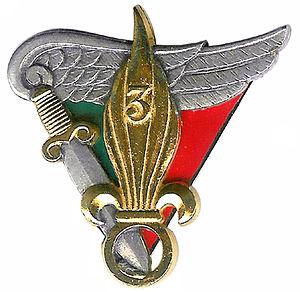
Le 3ᵉ régiment étranger de parachutistes est une unité de la Légion étrangère à l'existence éphémère. À noter qu'il a existé en tant que bataillon depuis 1949, fournissant depuis l'Algérie des renforts aux deux bataillons parachutistes de la Légion étrangère avant de débarquer à Saigon en mai 1954 en unité complète pour devenir le 1ᵉʳ juin suivant le « nouveau » 2ᵉ BEP aux ordres du chef de bataillon Masselot.